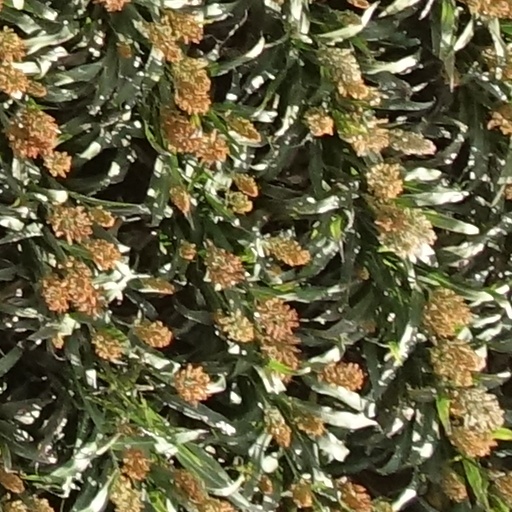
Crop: sorghum